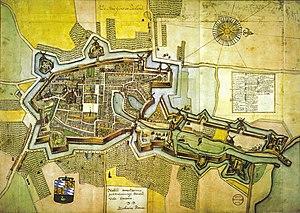
Goes est à la fois une ville et une commune des Pays-Bas en Zélande, sur la presqu'île de Beveland-du-Sud.